Yelü Yilie

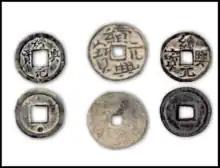
Xuxing coins founded in Balasagun

In 1158, Yelü Yilie ordered expulsion of Karluks from Bukhara and Samarqand to Kashgar and charged Chaghri to deal with matter. Purged Karluks went to Khwarazmshah Il-Arslan to ask for help. Chaghri just had reinforcements from new East Karakhanid ruler Muhammed II consisting of 10,000 men, while Karluks marched on Bukhara with Khwarazmi help. The same year, Chaghri died and was replaced by Masud II, who appeared before Bukhara and defeated Karluks.